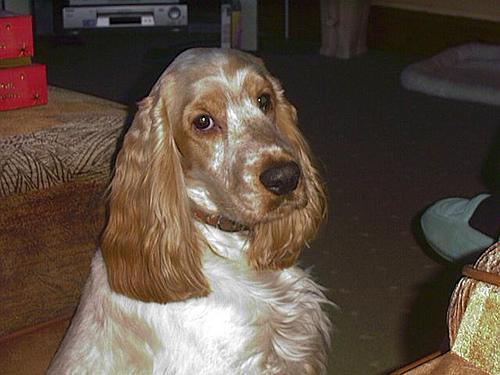
english cocker spaniel